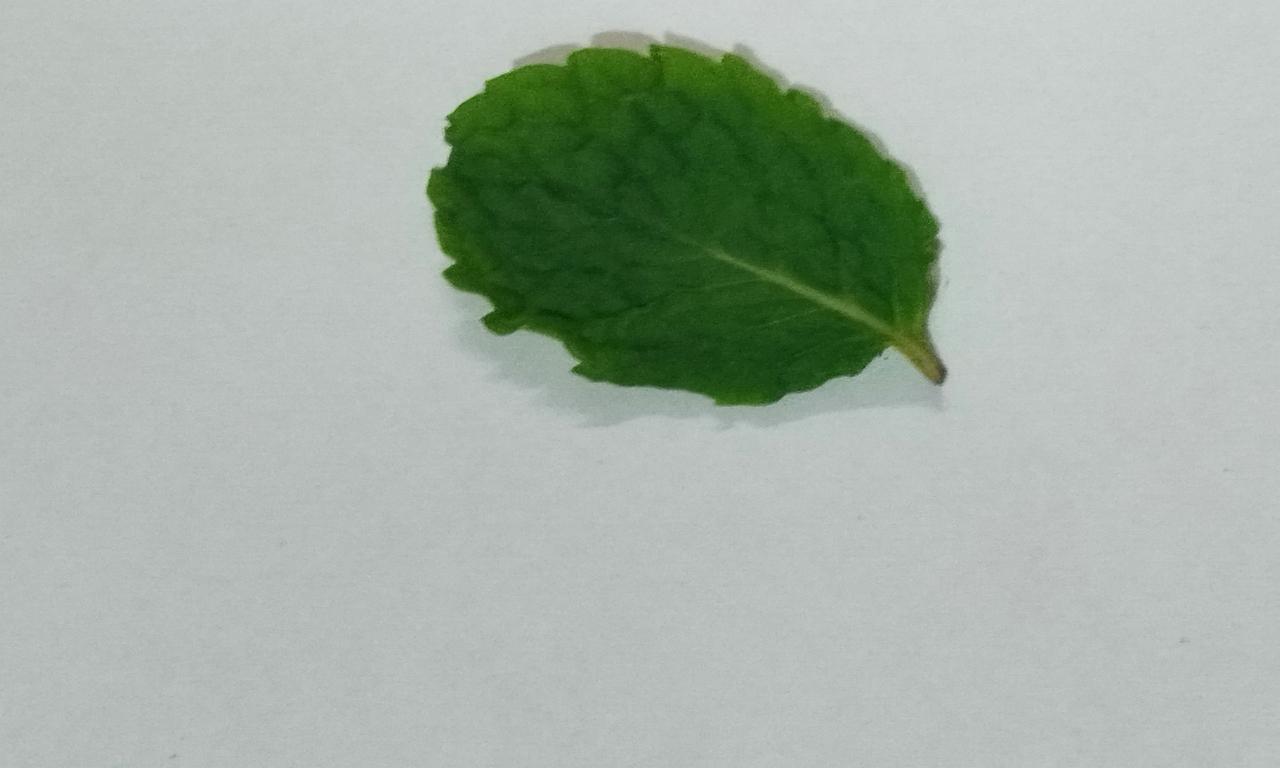
Label: Fresh